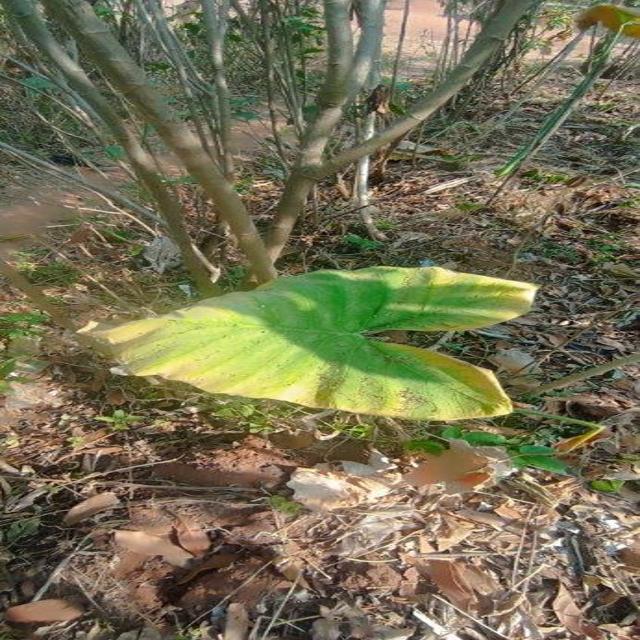
Label: Mid_Blight